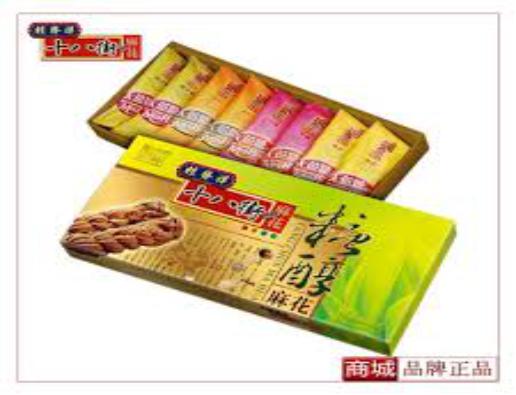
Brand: GuiFaXiangShiBaJie
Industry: Food